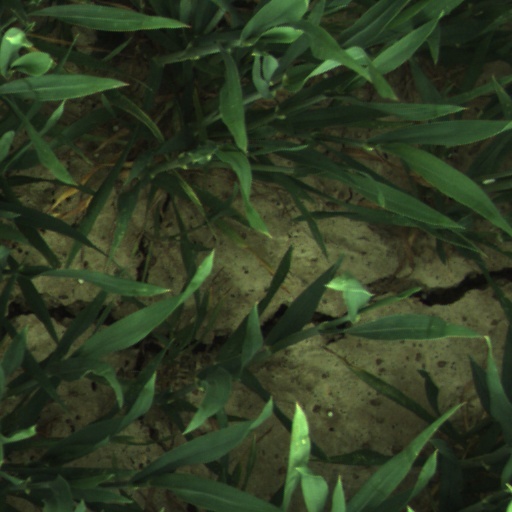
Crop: wheat